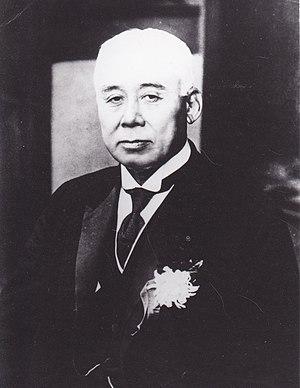
Takashi Hara est un homme d'État japonais et, du 29 septembre 1918 au 4 novembre 1921, dixième premier ministre du Japon. Il était surnommé aussi Hara Kei. Il est le premier roturier et le premier chrétien à accéder au poste de premier ministre de l'Empire du Japon.
Le Premier ministre du Cabinet est le chef du gouvernement au Japon et détient donc le pouvoir exécutif, à l'instar de ses homologues dans la plupart des autres monarchies constitutionnelles. Il représente également l'État japonais sur la scène internationale. Responsable devant la Diète qui l'élit et peut le renverser par une motion de censure, il en est obligatoirement un membre et est généralement le président du principal parti en son sein.